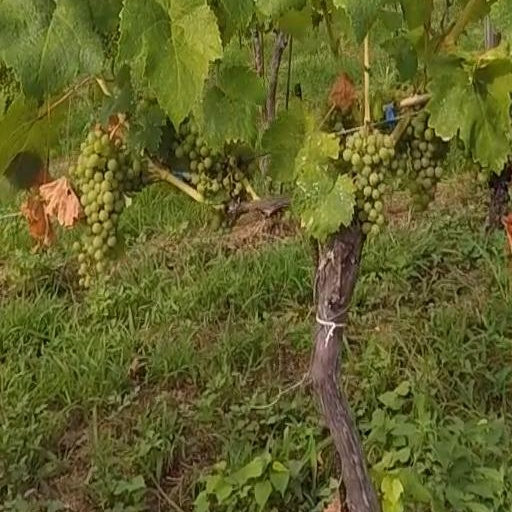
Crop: grape